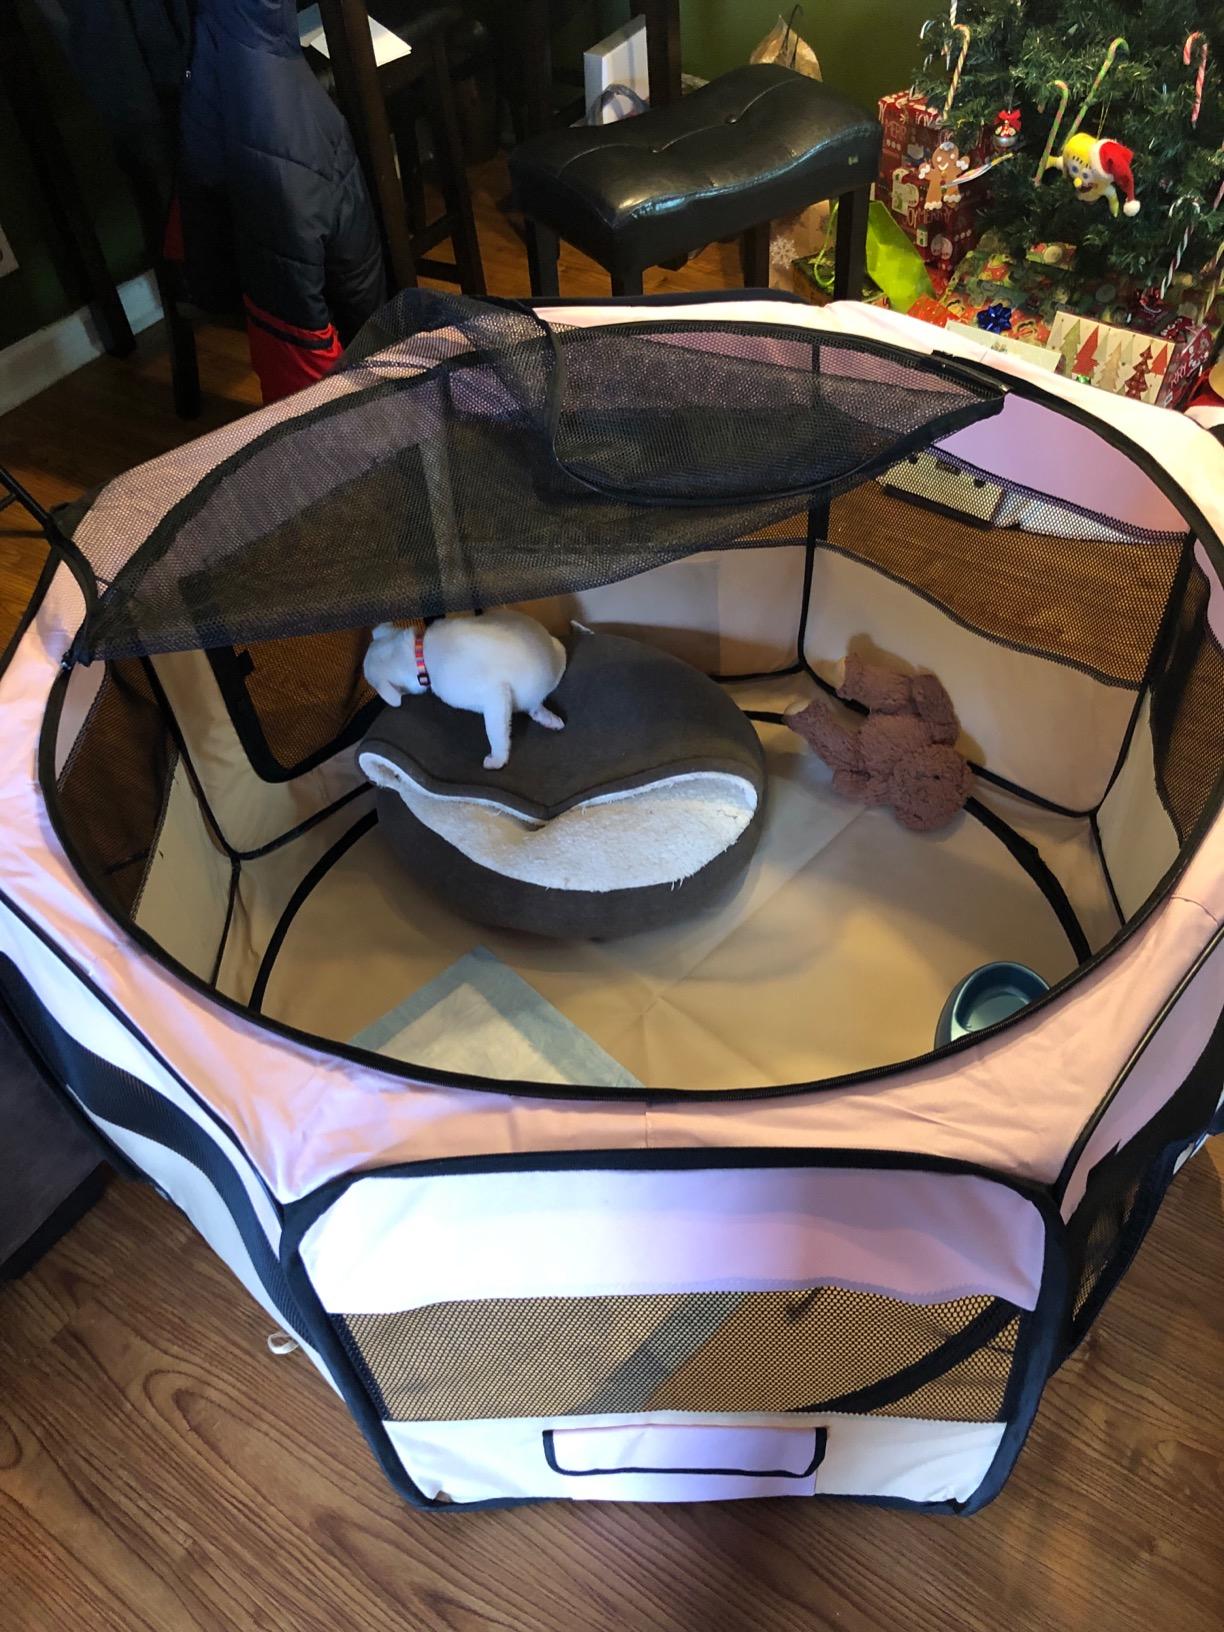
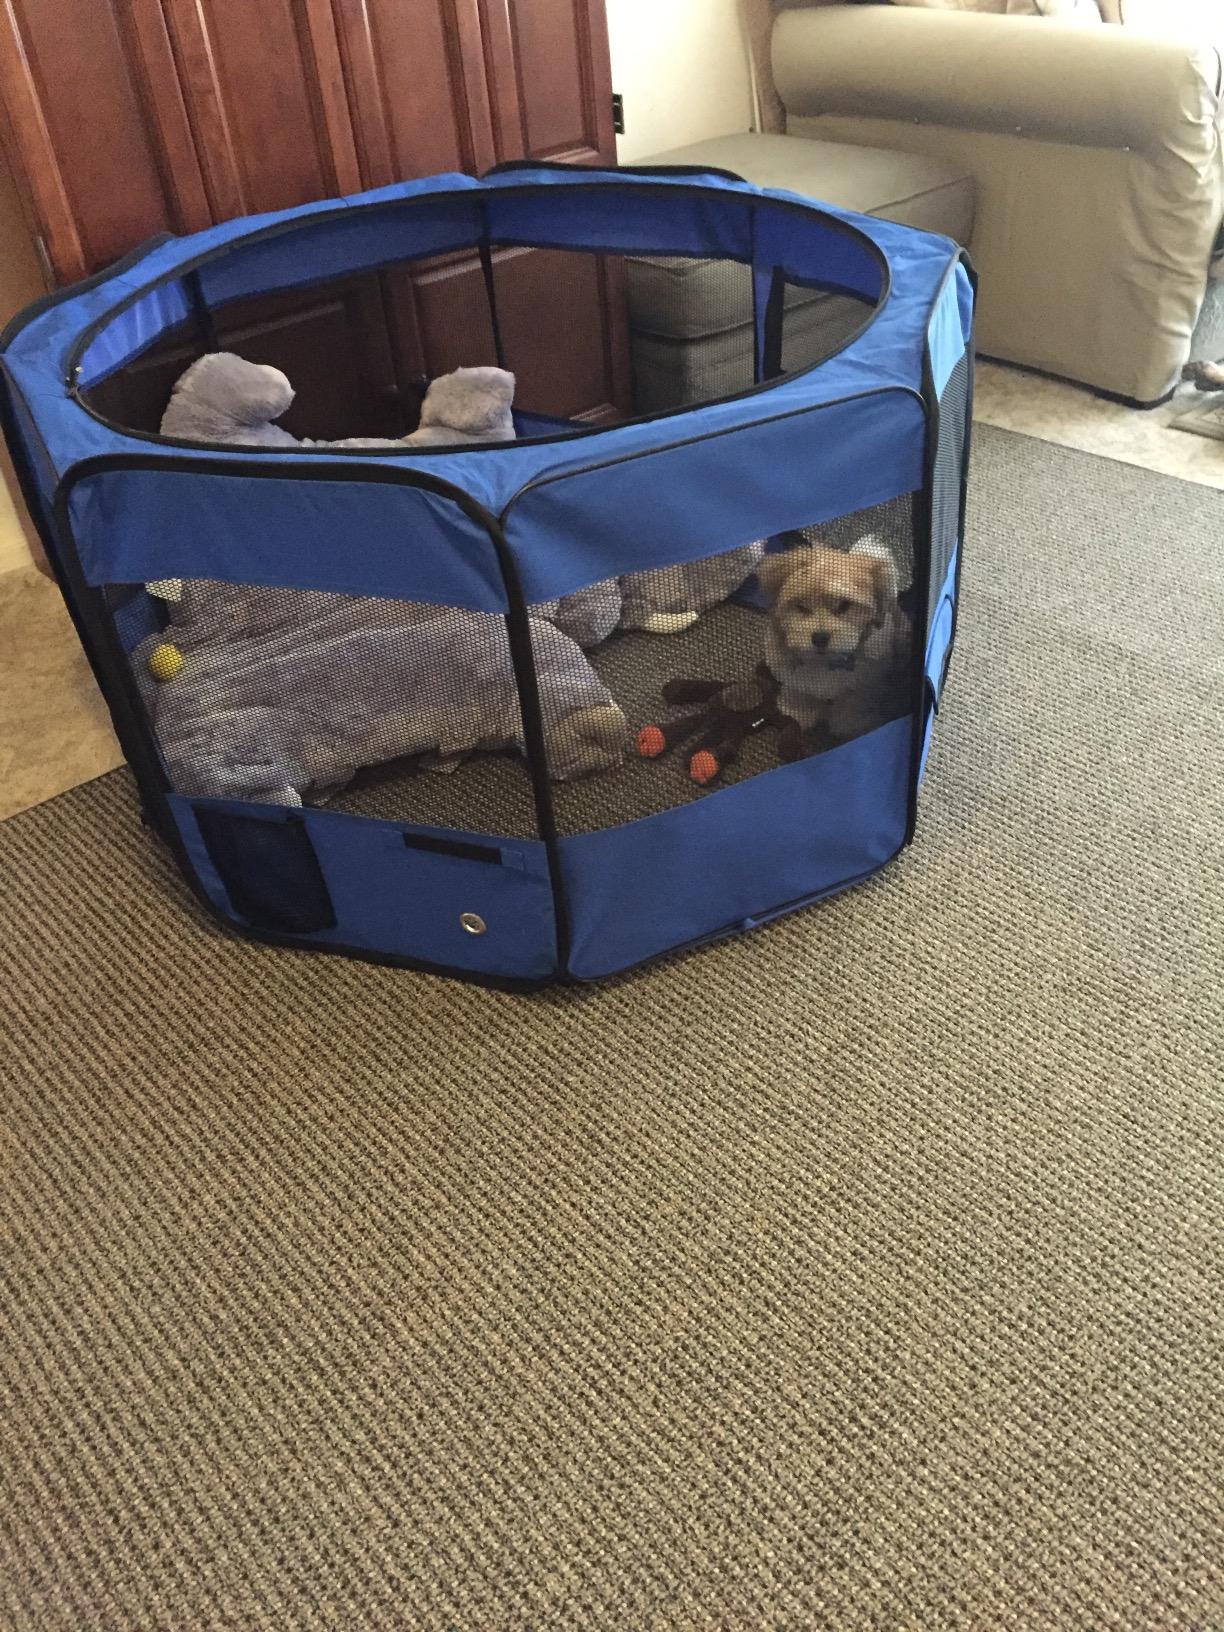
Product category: items_kennel
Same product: no